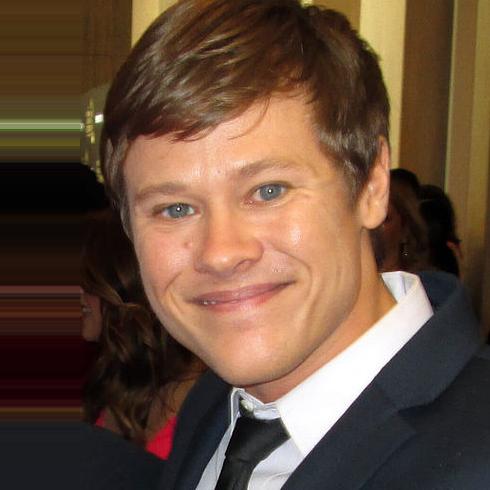
Age: 28